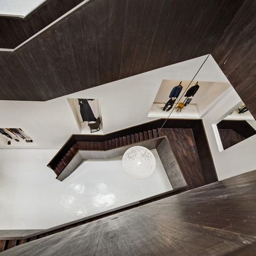
central staircase from lobby on 1st floor to the roof .